Solar water heating

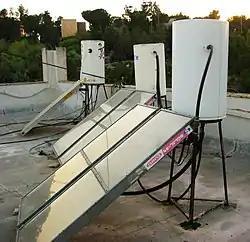
Passive (thermosiphon) solar water heaters on a rooftop in Jerusalem

Israel, Cyprus and Greece are the "per capita" leaders in the use of solar water heating systems supporting 30%–40% of homes.